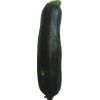
Label: Zucchini dark 1